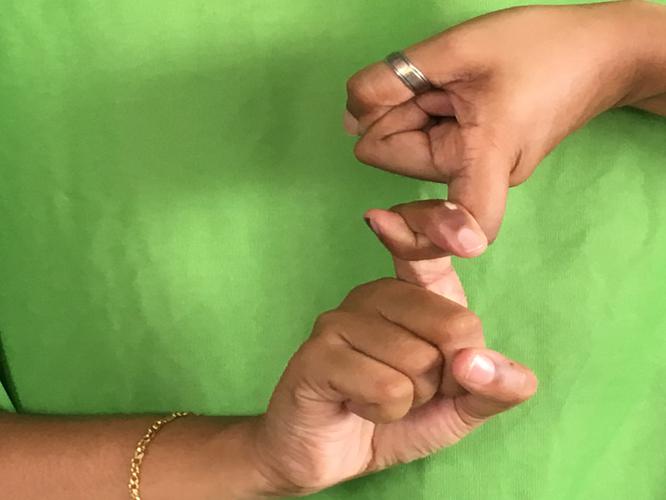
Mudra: Pasha
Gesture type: double_hand